National Democratic Party (Egypt)

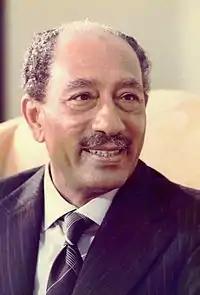
President Anwar Sadat

Gamel Nasser died while holding office in 1970, and his Vice-President and successor, President Anwar Sadat, began a four-phased approach to introducing a multi-party system: he issued the 1974 October Paper; he established (platforms); he formed the Misr Party (EASP); and finally in 1978 he formed the National Democratic Party.